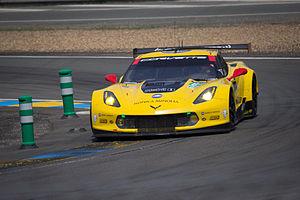
Les 24 Heures du Mans 2015 sont la 83ᵉ édition des 24 Heures du Mans, la 3ᵉ manche du calendrier du Championnat du monde d'endurance FIA 2015 et a eu lieu les samedi 13 et dimanche 14 juin 2015.